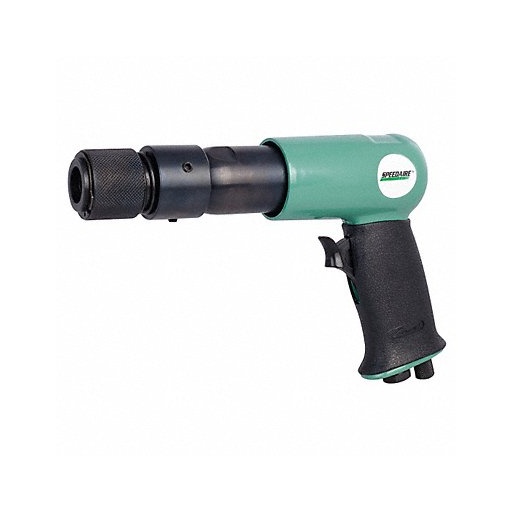
Air Hammer 4 Avg CFM 2-5/8 In Stroke
Brand: SPEEDAIRE
Category: Hardware > Tools > Hammers > Powered Hammers